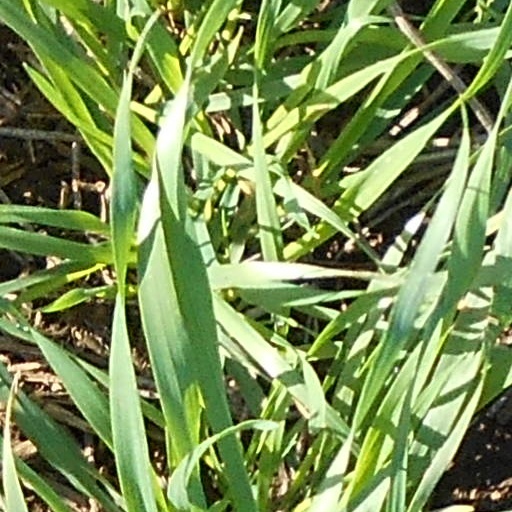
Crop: wheat